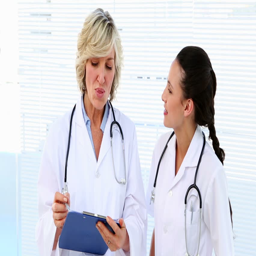
doctor and nurse discussing something on clipboard in office at the hospital